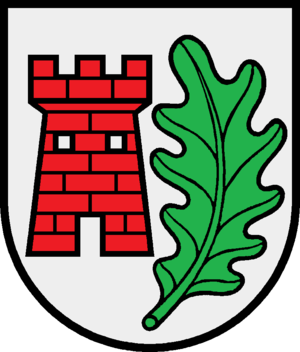
Steinburg (Stormarn)
Coat of arms of Steinburg (Stormarn)
Steinburg er en by og kommune i det nordlige Tyskland, beliggende i Amt Bad Oldesloe-Land under Kreis Stormarn. Kreis Stormarn ligger i den sydøstlige del af delstaten Slesvig-Holsten.